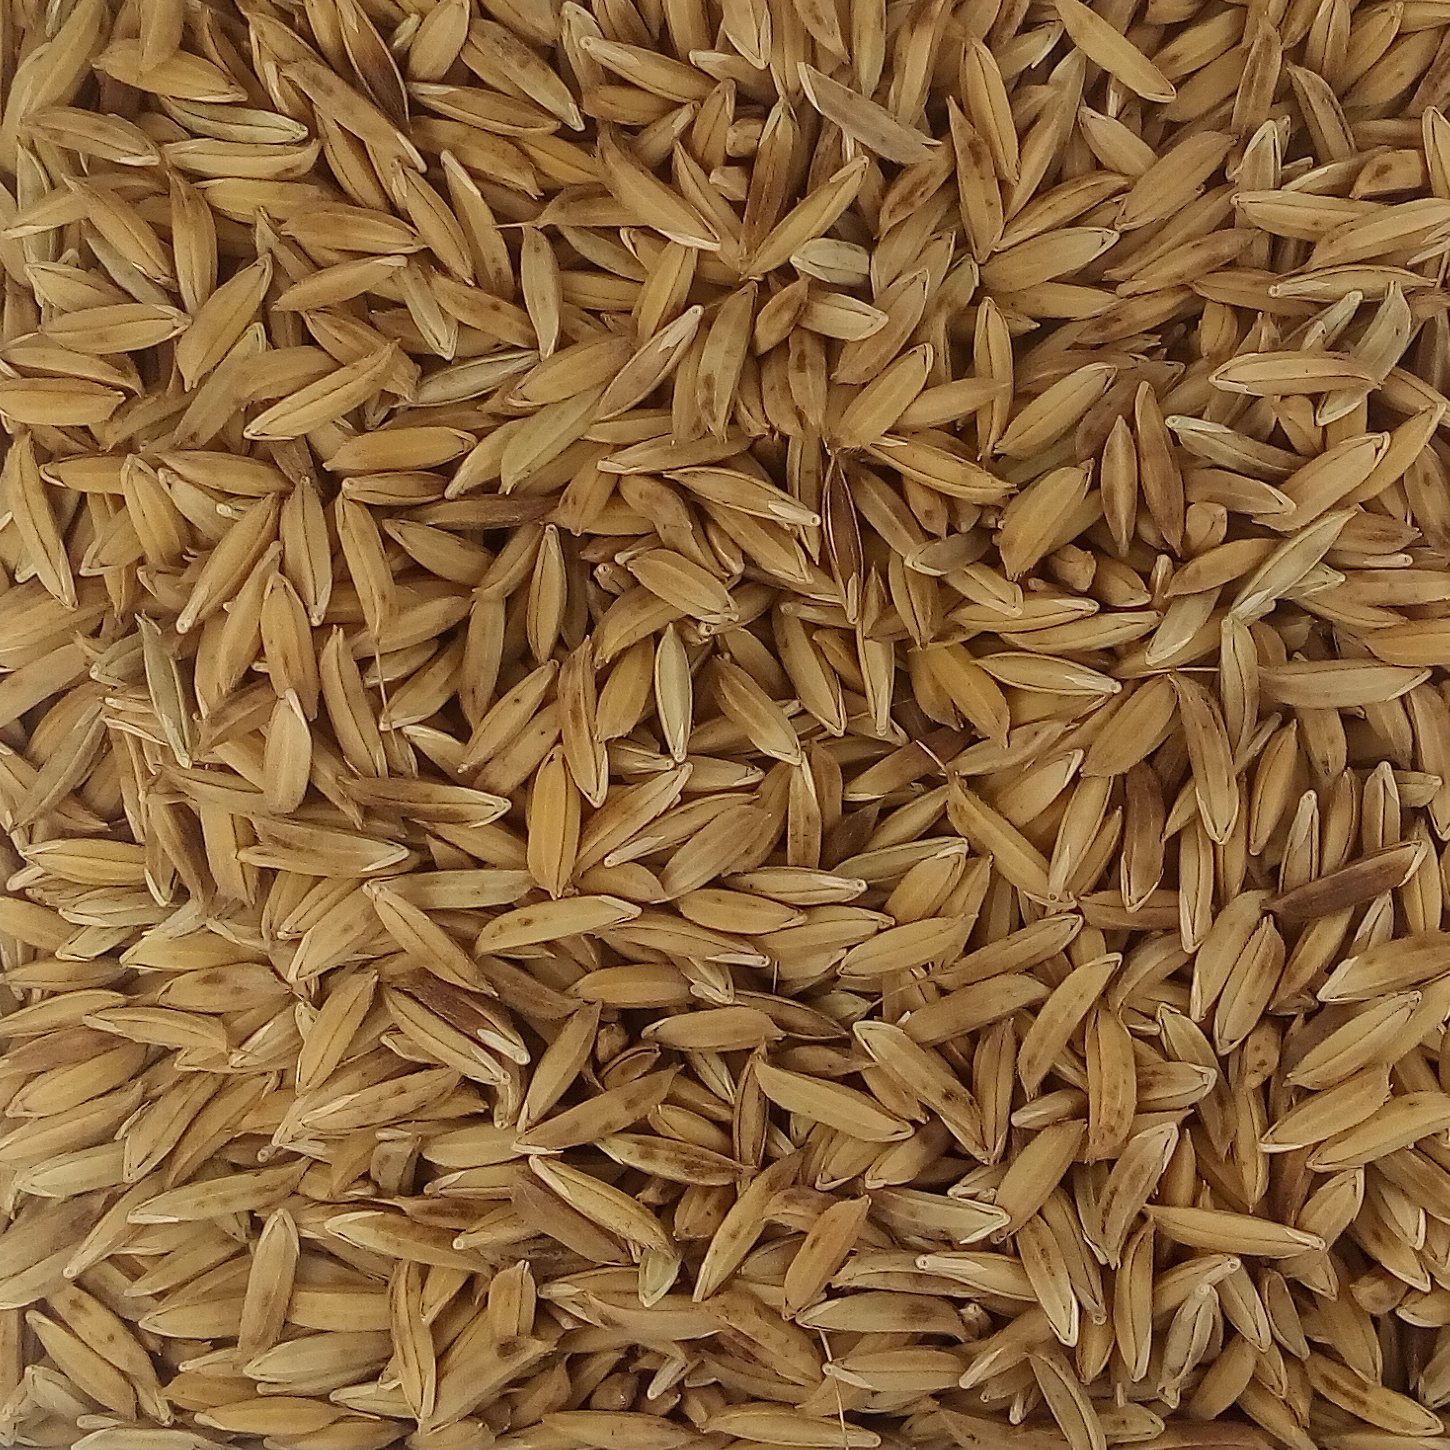
Rice seed variety: BAS_370